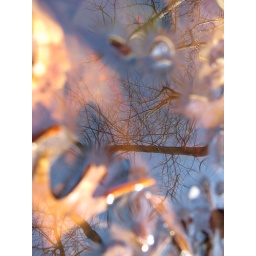
Looking down into the sky_4_Reflection of sky in a standing pool of water_